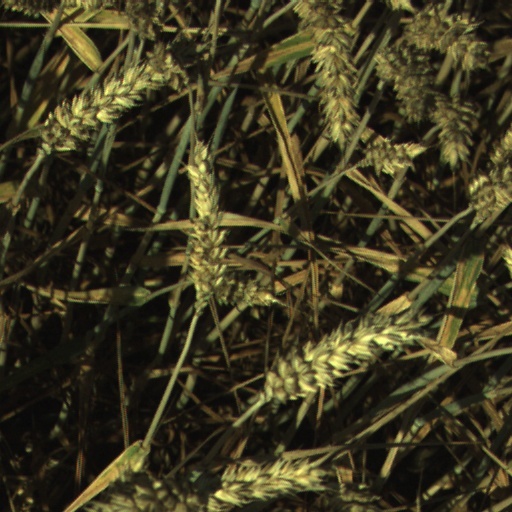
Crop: wheat